Green beret

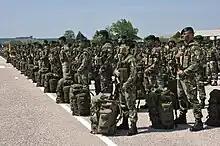
Portuguese Army Paratroopers

The Mexican Army Special Forces nicknamed the COIFE, formerly the GAFE ("Grupo Aeromóvil de Fuerzas Especiales"), are a special operations unit of the Mexican Army. The COIFE adapted the green beret as their signature headgear, known as the "boina verde" (Spanish for green beret). The COIFE have received training from Israeli and American special forces. The COIFE have also played a key role against Mexican drug cartels during the on-going Mexican drug war. They are the Mexican Army's equivalent to the U.S. Army Special Forces.